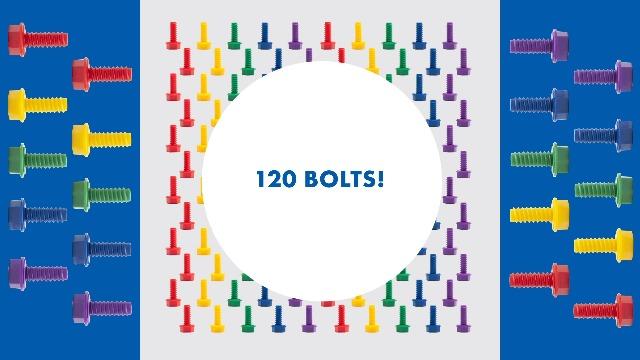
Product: Educational Insights Design & Drill See-Through Creative Workshop - Drill Toy, STEM & Construction, Building Toy
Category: Toys & Games | Arts & Crafts
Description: LET'S GET BUILDING Kids power up their imaginations and build coordination skills as they drill and play with a toy drill, and chunky, kid-sized bolts onto a sturdy see through activity board.
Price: $27.99
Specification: ProductDimensions:12.1x11.6x3.3inches|ItemWeight:3.31pounds|ShippingWeight:3.31pounds(Viewshippingratesandpolicies)|DomesticShipping:ItemcanbeshippedwithinU.S.|InternationalShipping:ThisitemcanbeshippedtoselectcountriesoutsideoftheU.S.LearnMore|ASIN:B076B9R1TY|Itemmodelnumber:4114|Manufacturerrecommendedage:3-6months|Batteries:3AAbatteriesrequired.